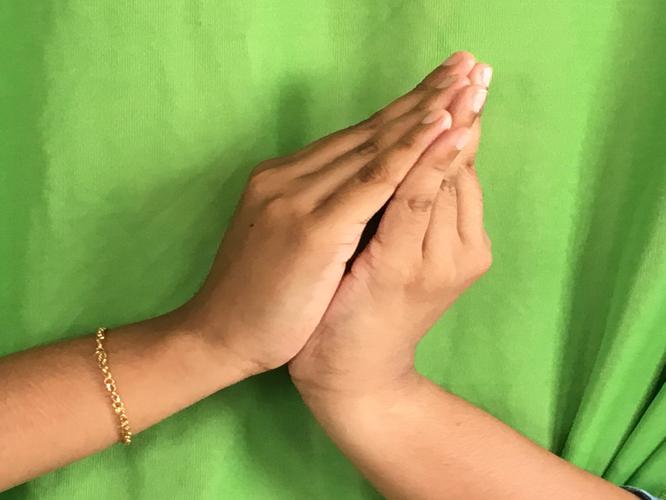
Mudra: Kapotham
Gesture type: double_hand